Edward V. Boursaud

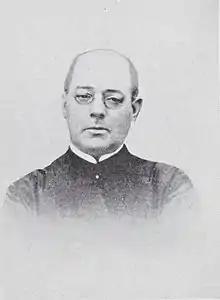
Boursaud

Edward Victor Boursaud (September 1, 1840 – March 19, 1902) was an American Catholic priest and Jesuit who was the president of Boston College from 1884 to 1887. Raised in New York City and France, he studied at Mount St. Mary's College in Maryland before entering the Society of Jesus in 1863. For the next 18 years, he studied and taught at Jesuit institutions, including Boston College, Georgetown College, and Woodstock College, as well as the novitiate in Frederick, Maryland. In 1881 and 1887, he served three-year terms in Italy as the assistant secretary to the Jesuit Superior General for the English-speaking world.